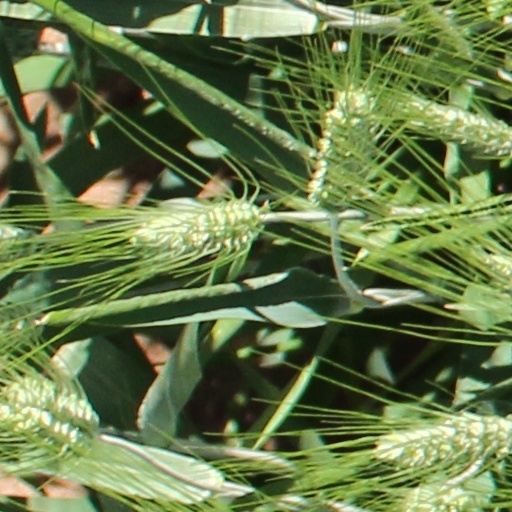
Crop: wheat